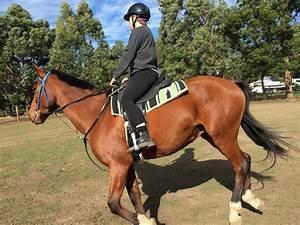
horse